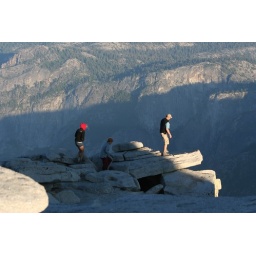
Those are trees in the background. They seem like grass